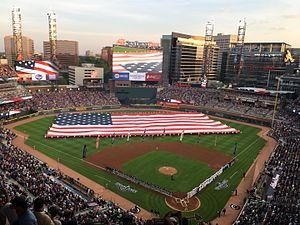
Ce qui suit est une liste des stades de la ligue majeure de baseball, leur emplacement, leur première année d’utilisation et les équipes qui y évoluent.
Le Truist Park est un stade de baseball à Cumberland, dans la région métropolitaine d'Atlanta et le comté de Cobb, en Géorgie aux États-Unis.